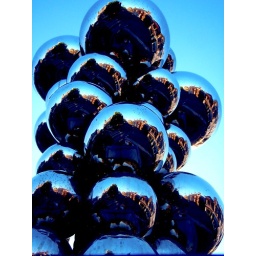
i like the grade of blue to white in the sky